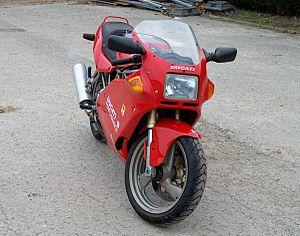
Ducati Motor Holding est un constructeur italien de motos basé à Bologne, en Émilie-Romagne. Le 19 avril 2012, le constructeur automobile allemand Audi, filiale de Volkswagen, annonce avoir racheté Ducati.
La 600 SS ou 600 Supersport est un modèle de motocyclette sportive construit par Ducati.